Ponte dei Pugni

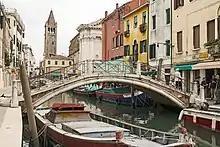
Ponte dei Pugni

Ponte dei Pugni ("Bridge of Fists") is a bridge in Venice, Italy and considered one of the most famous "fighting bridges" in the city located near Campo San Barnaba in Dorsoduro.